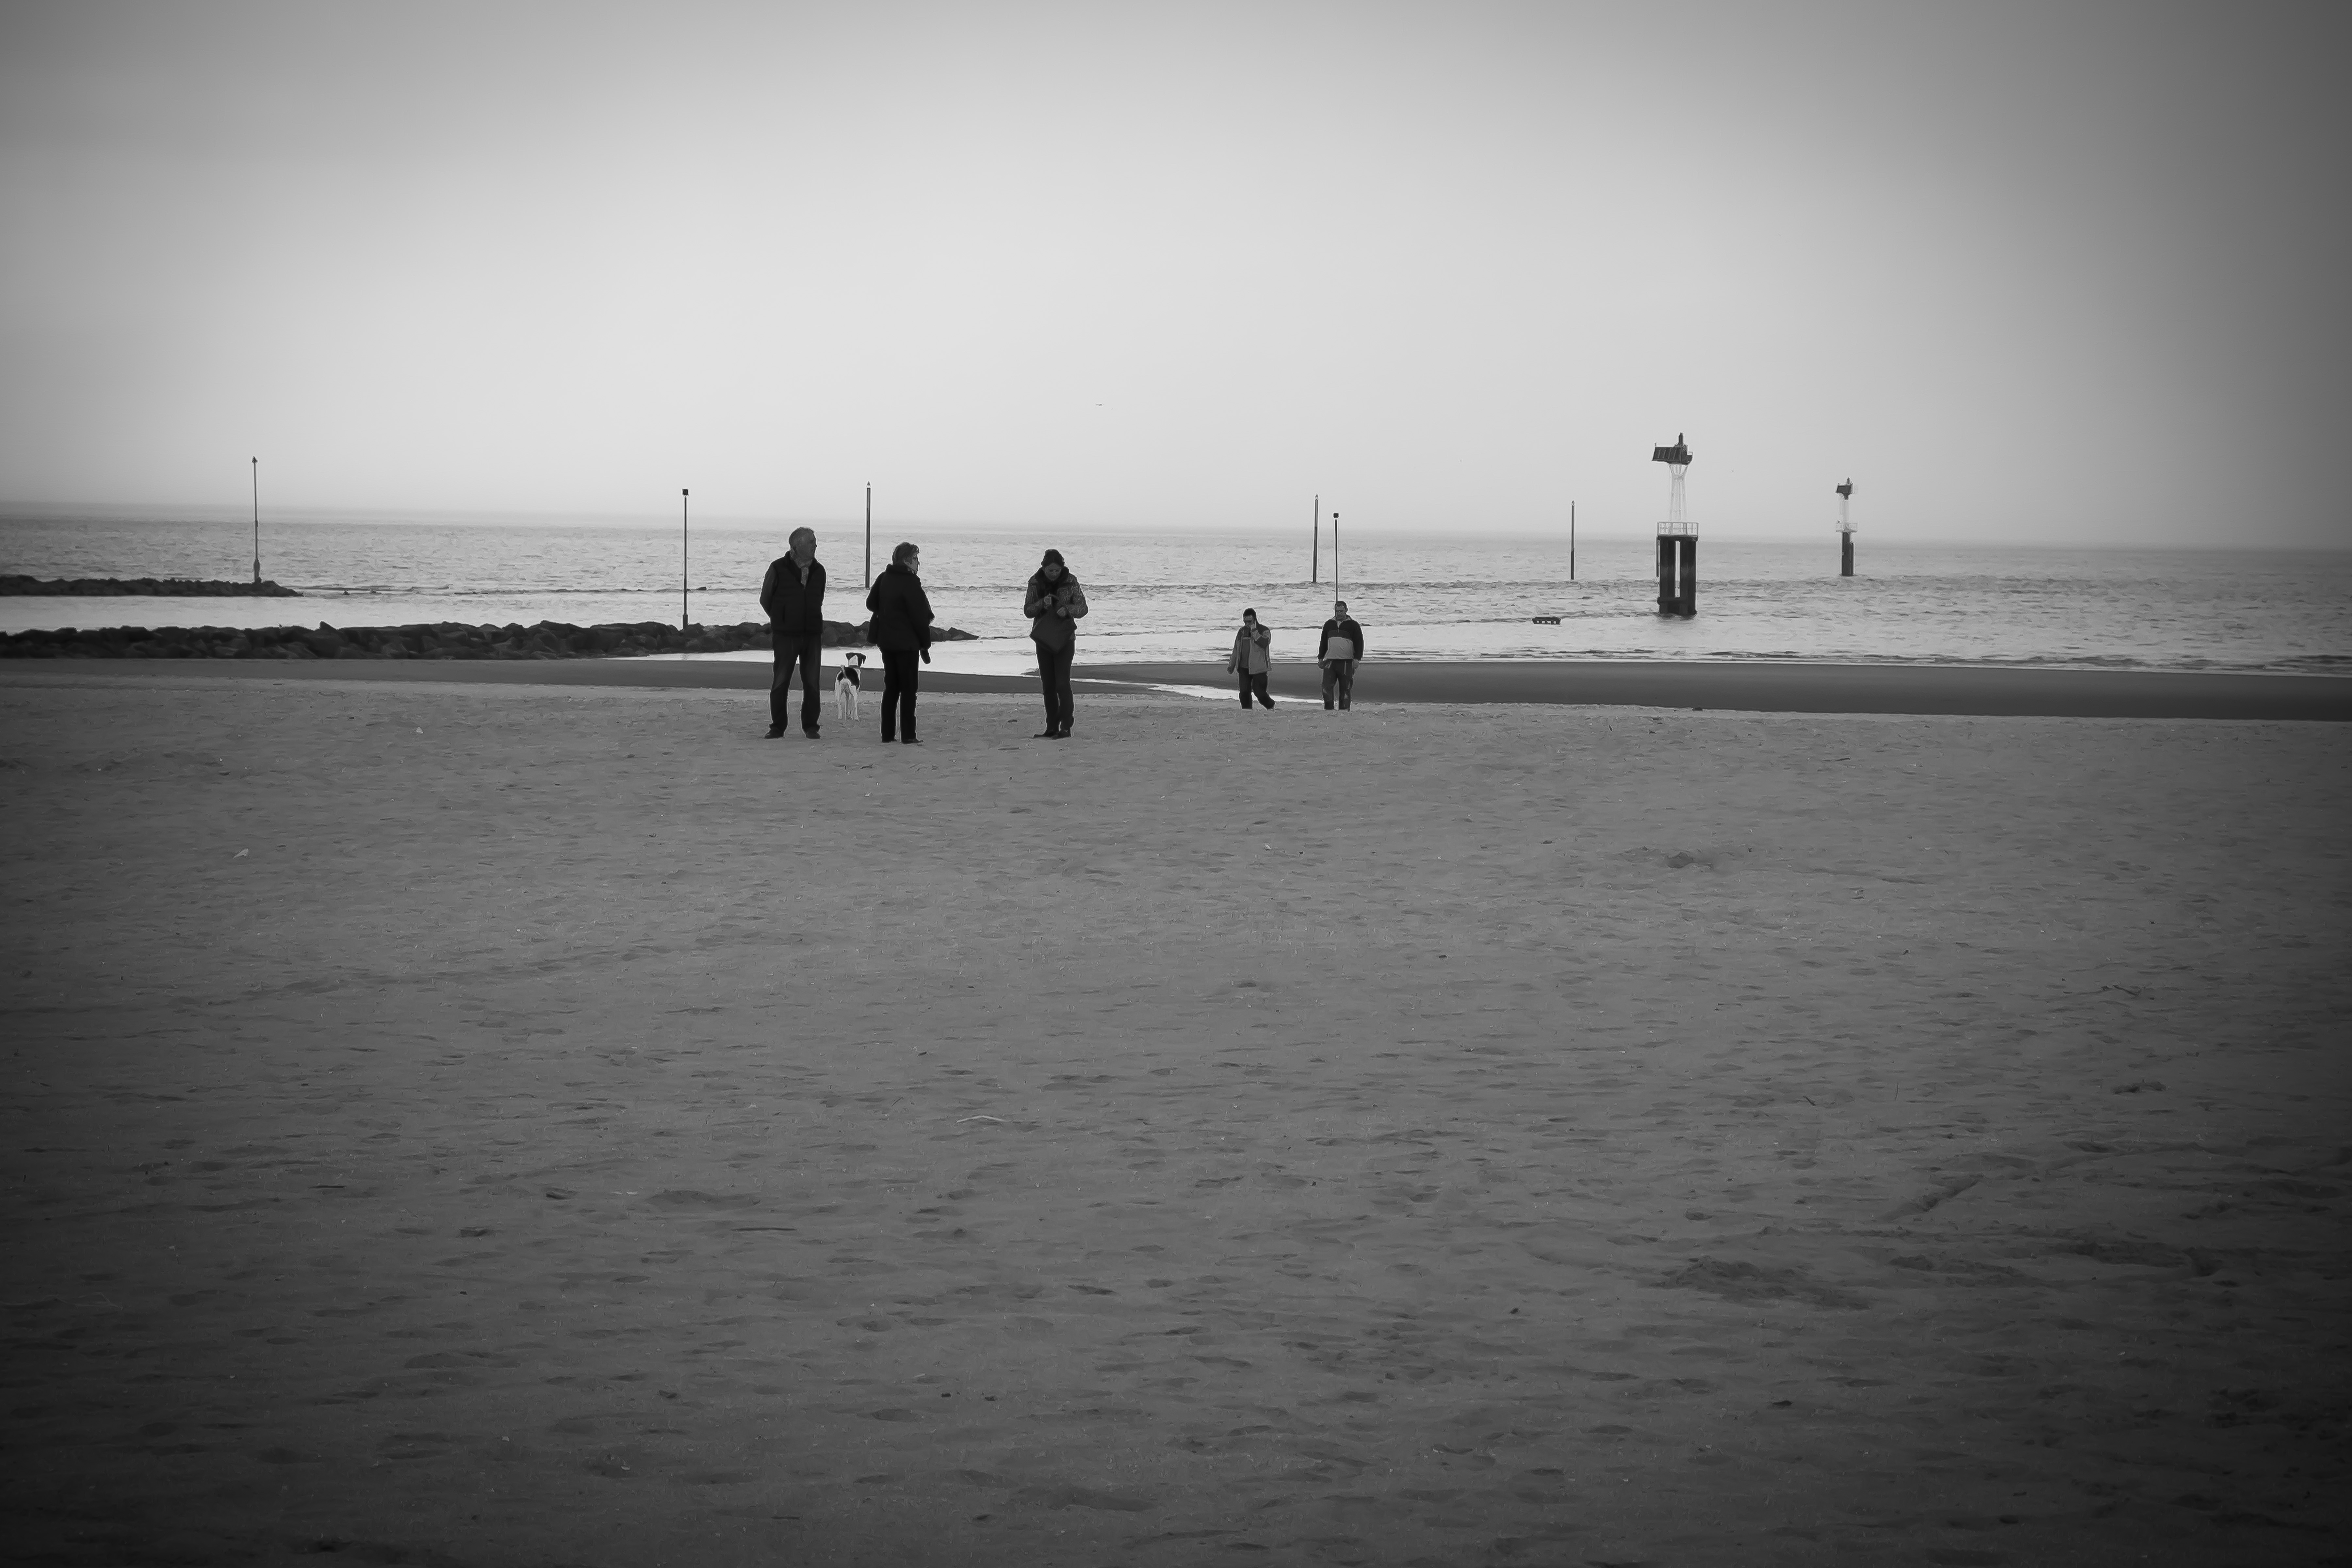
sea, ocean, horizon, light, black and white, fog, white, street, photography, morning, wave, dawn, urban, pier, travel, dusk, france, fujifilm, reflection, shadow, darkness, black, monochrome, bw, blackandwhite, blackwhite, ngc, normandy, fuji, stphotographia, shape, fujixt1, fujix, noireblanc, trouville, monochrome photography, atmospheric phenomenon